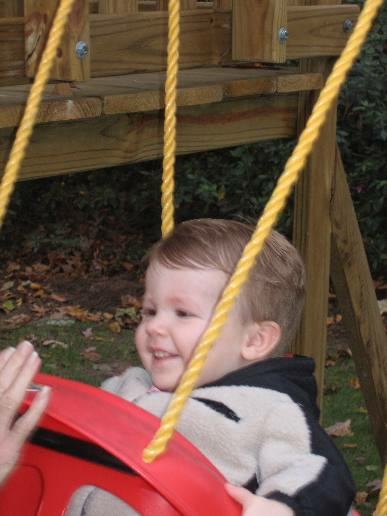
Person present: Yes